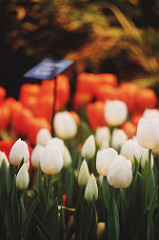
Flower: tulip